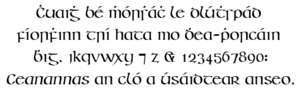
L'écriture gaélique, ou écriture irlandaise insulaire, est une variante de l'écriture latine et une famille de glyphe.